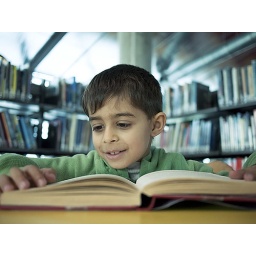
Boy reads book in public library